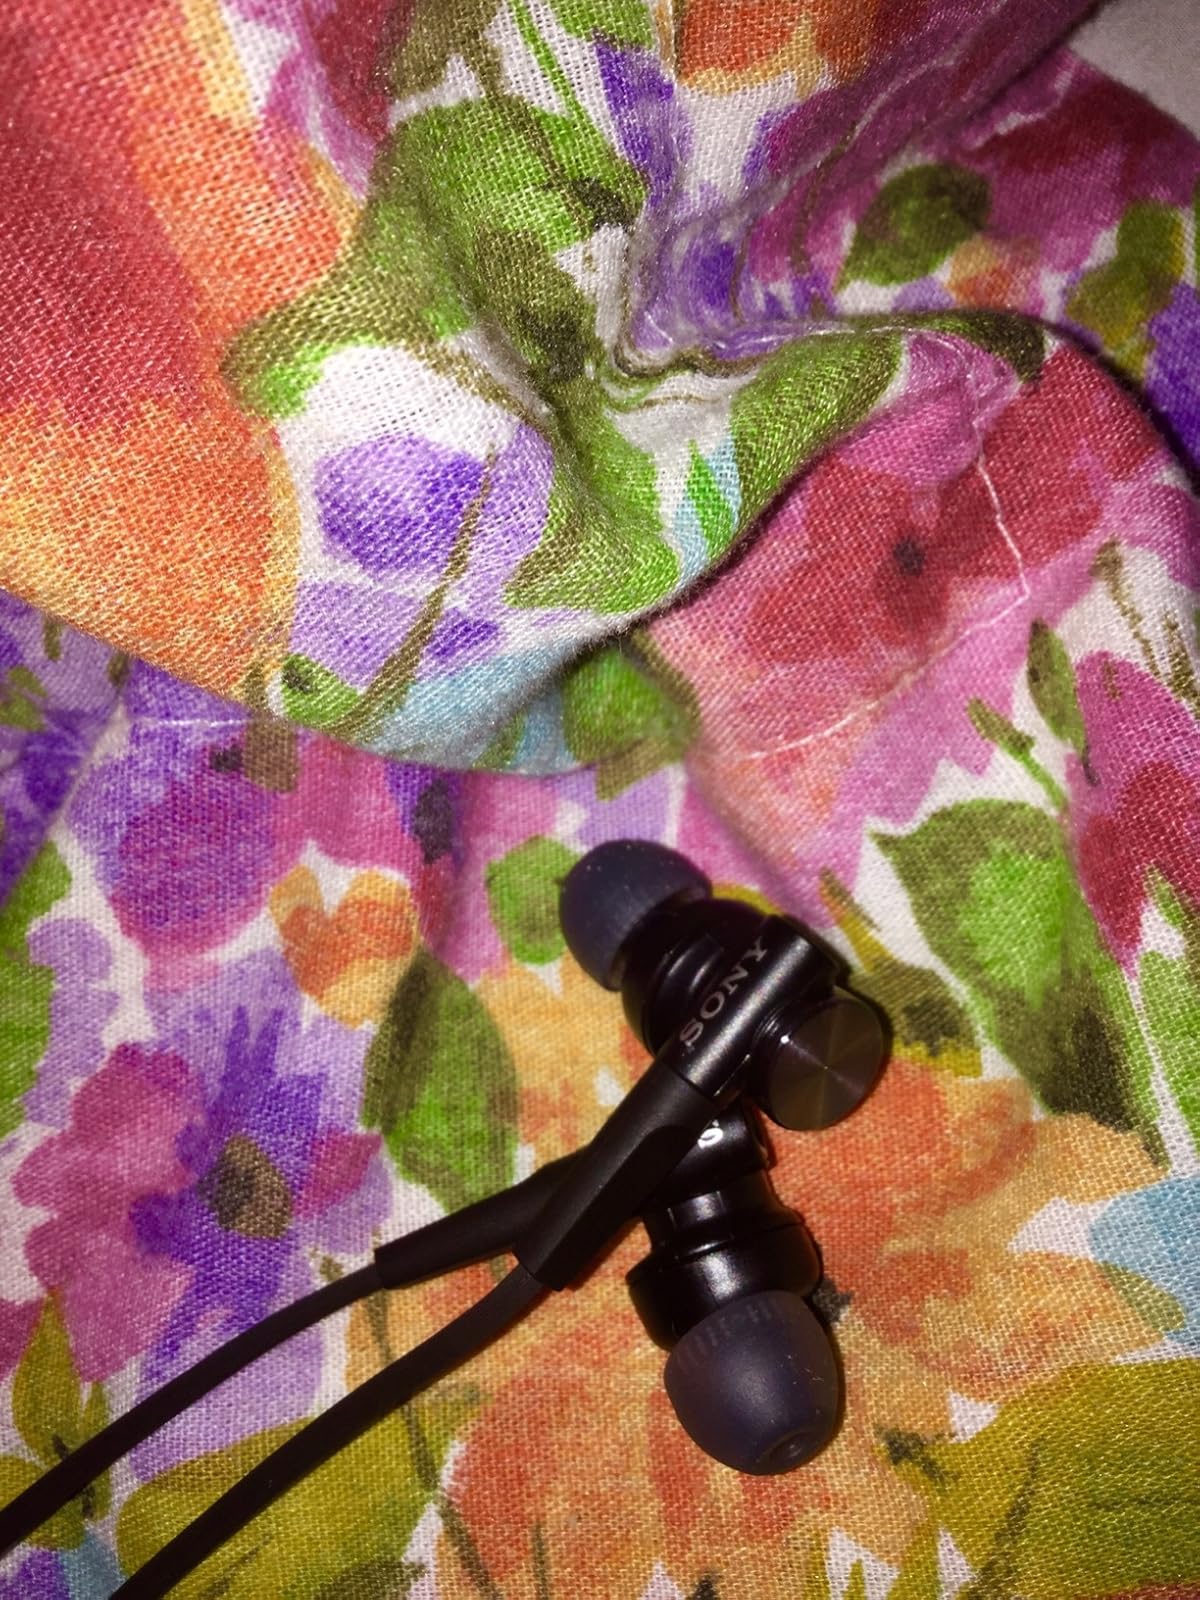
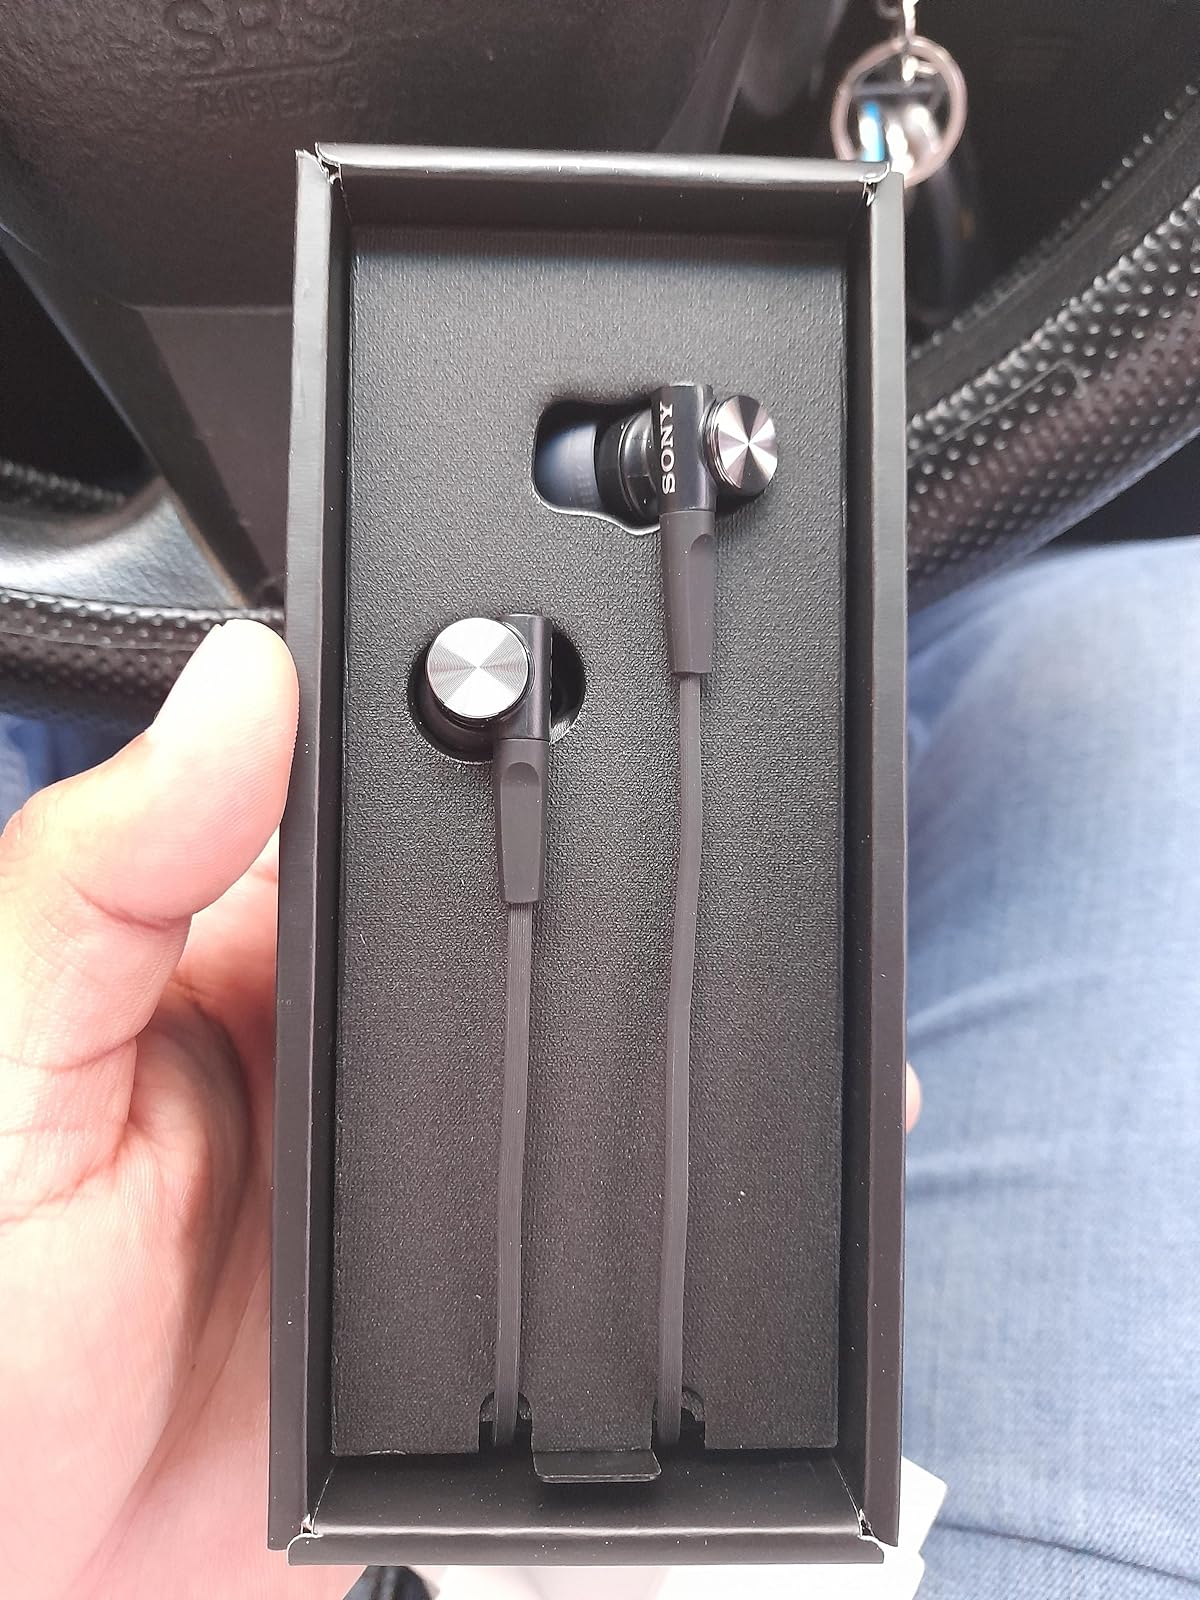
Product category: headphones
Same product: yes